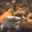
Label: fox